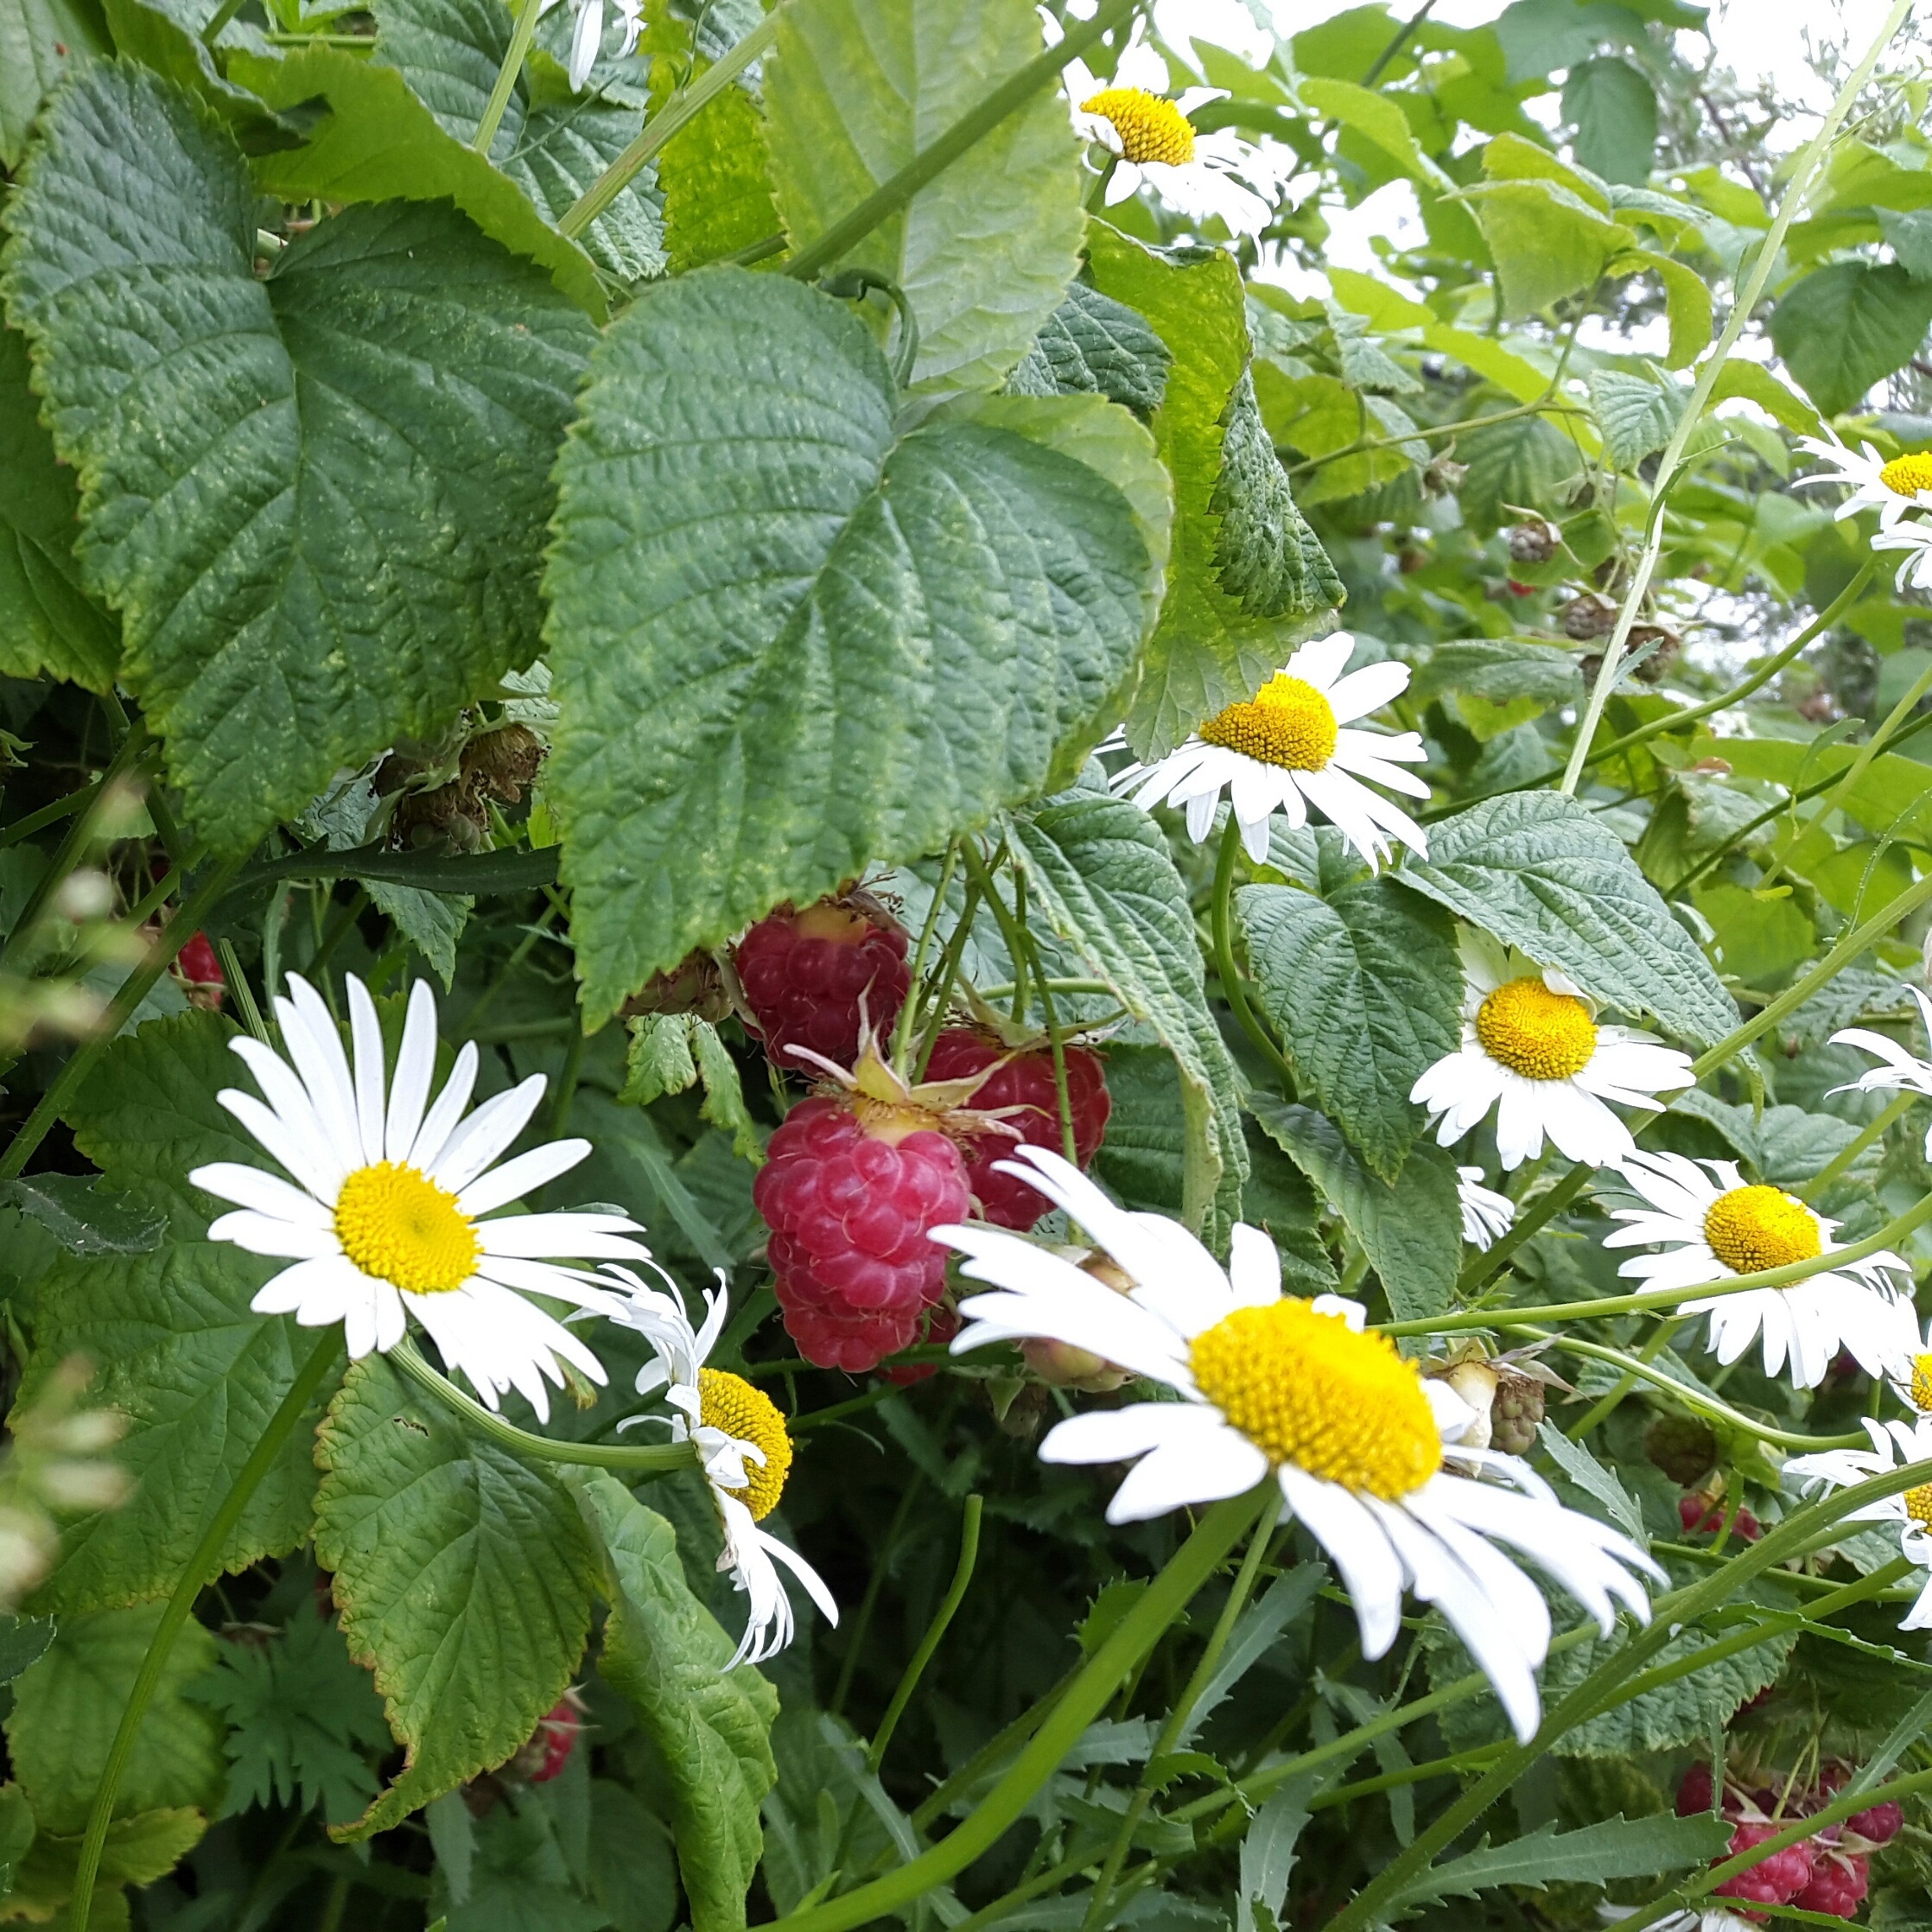
plant, white, meadow, raspberry, flower, summer, daisy, herb, produce, botany, garden, flora, wildflower, july, bright, dacha, chamomile, summer flowers, handsomely, greens, flowering plant, daisy family, annual plant, land plant